Else Lasker-Schüler

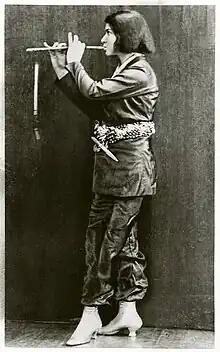

She formed a literary salon called “Kraal,” which philosopher Martin Buber opened on 10 January 1942 at the French Cultural Center.